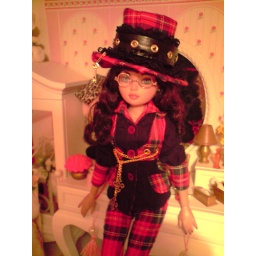
Sarah new Pants and top in black & red